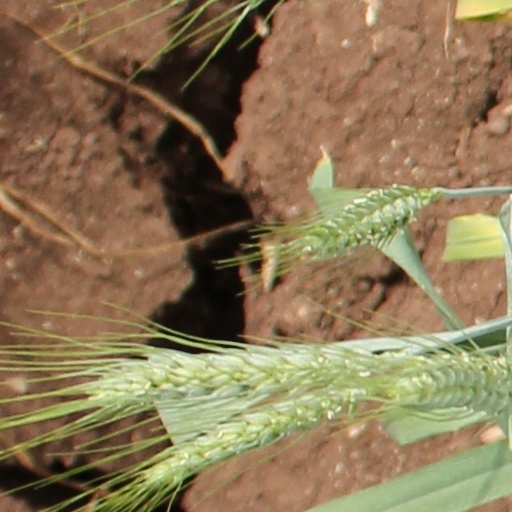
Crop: wheat